Star Wars 1313

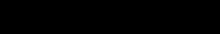

Star Wars 1313 is a cancelled action-adventure video game that was under development by LucasArts. The game would take a more mature, gritty direction compared to past "Star Wars" video games and, like 2002's "", would emphasize fast-paced gadget and weapon-based combat using tools exclusive to bounty hunters rather than Force and lightsaber based combat.